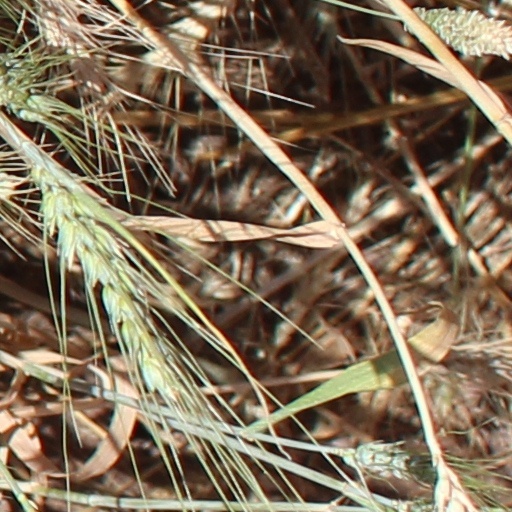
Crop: wheat